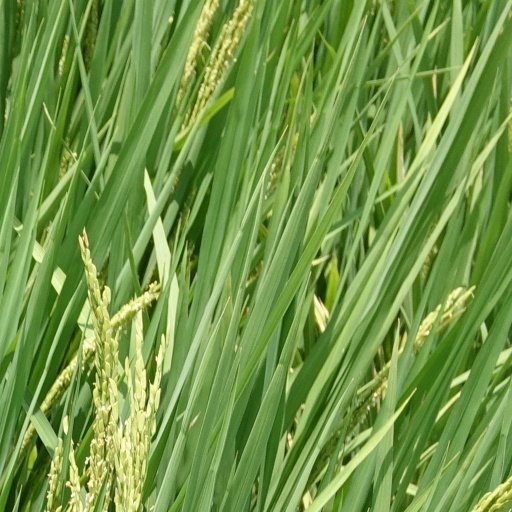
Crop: rice